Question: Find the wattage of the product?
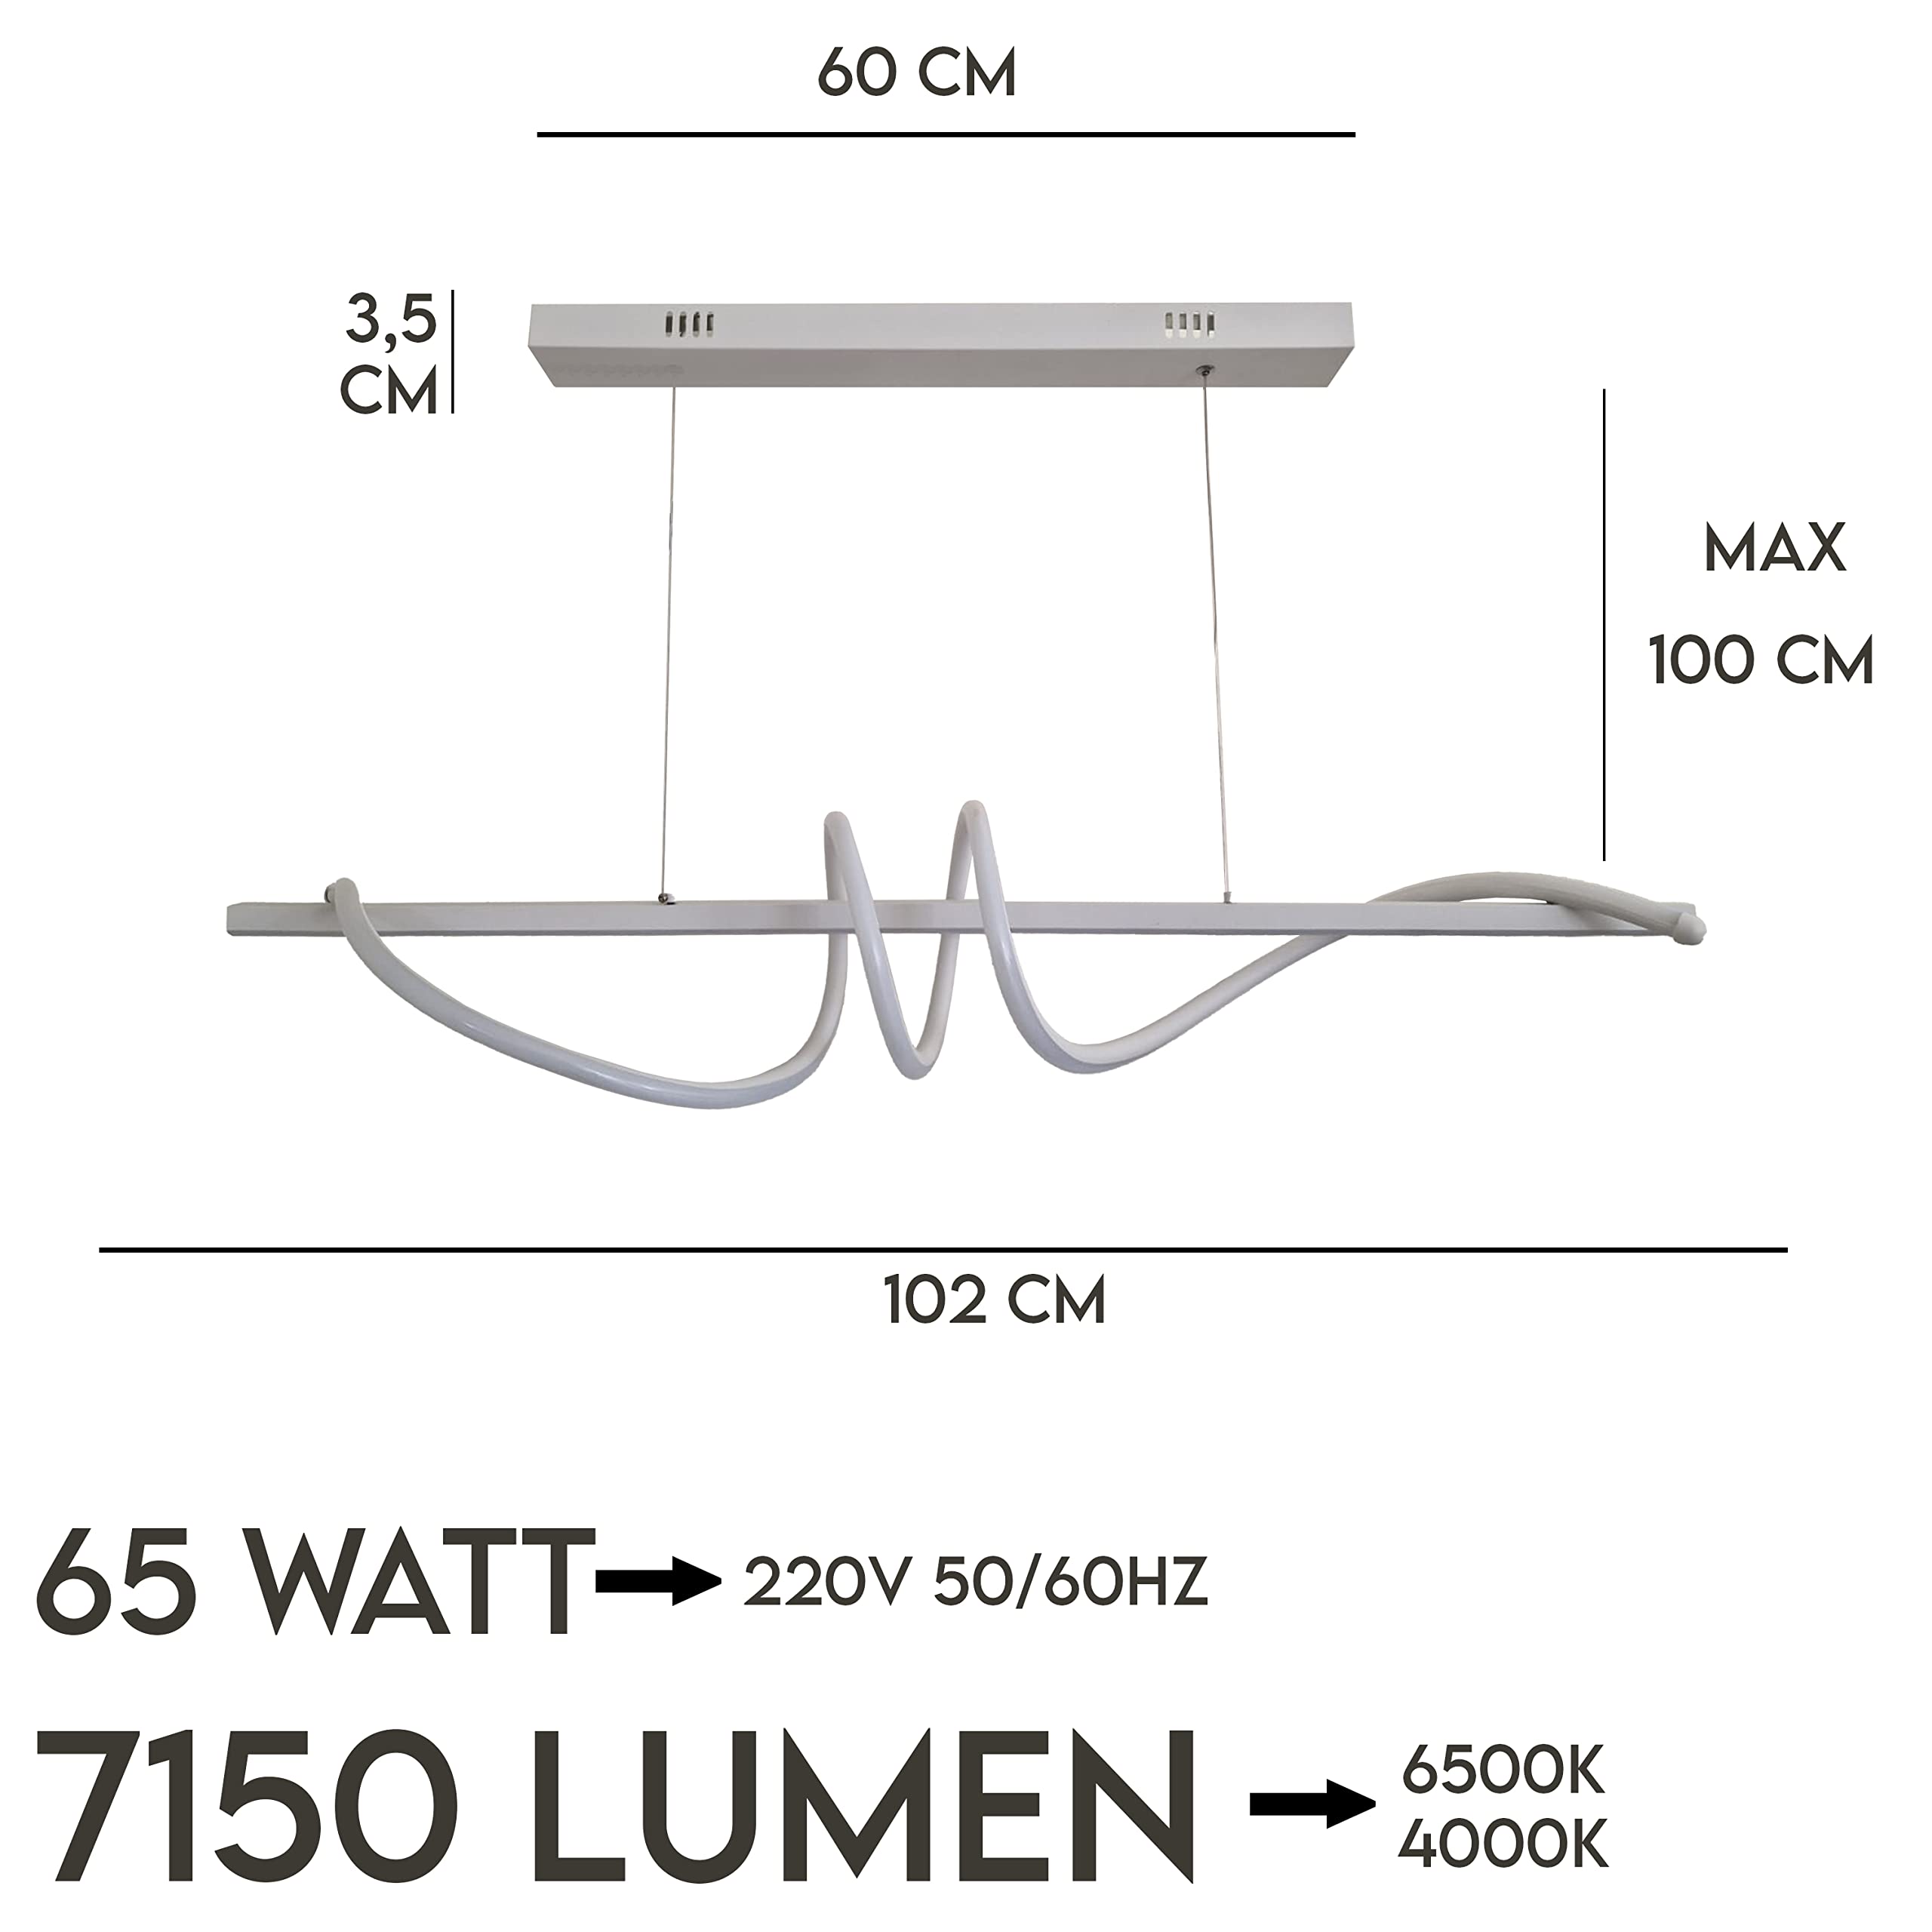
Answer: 65.0 watt